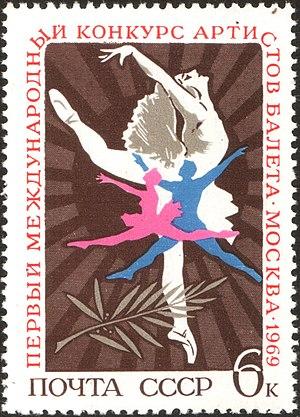
Le Concours international de ballet de Moscou est un concours de danse classique pour jeunes danseurs qui a lieu à Moscou en Russie.